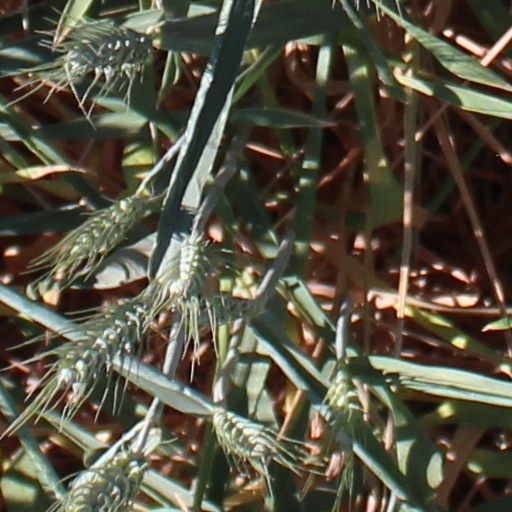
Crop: wheat